Wisconsin Highway 120

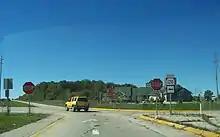
Northern terminus

WIS 120 begins at the Illinois state line as a continuation of IL 47. After of straight road, WIS 120 turns east, then curves north to bypass downtown Lake Geneva. later, it meets WIS 50 for a short concurrency (picking up CTH-H along the way). After the less-than overlap, WIS 120 and CTH-H join US Highway 12 as a freeway at Exit 330A, while WIS 50 heads east toward Kenosha. WIS 120 and CTH-H exit the US 12 freeway at Exit 328. While CTH-H turns south toward downtown, WIS 120 turns north to meet the western terminus of WIS 36 and the White River State Trail in unincorporated Springfield after of rural road. Continuing another , WIS 120 meets WIS 11 in unincorporated Spring Prairie. WIS 120 then meets its northern terminus at I-43 almost later. The road continues as CTH-G/Church Street into Downtown East Troy.